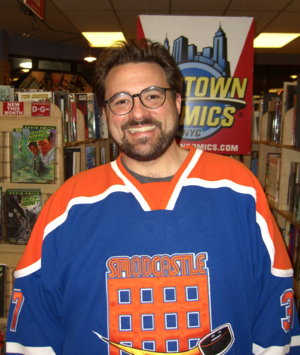
Red State est un film américain de Kevin Smith sorti aux États-Unis de façon limitée le 5 mars 2011 et sur le reste du territoire le 19 octobre 2011. C'est le premier film d'horreur du réalisateur après des comédies comme Clerks, les employés modèles, Jay et Bob contre-attaquent ou Top Cops.